Ferdinand Fränzl

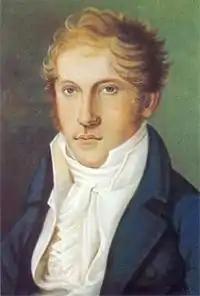
Louis Spohr (ca. 1805)

Ferdinand Fränzl (24 May 1767 in Schwetzingen – 27 October 1833 in Mannheim) was a German violinist, composer, conductor, opera director, and a representative of the third generation of the so-called Mannheim school.